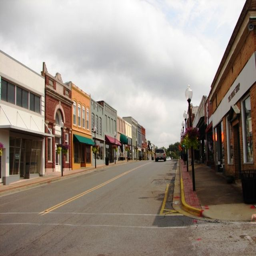
down a city one of a kind !